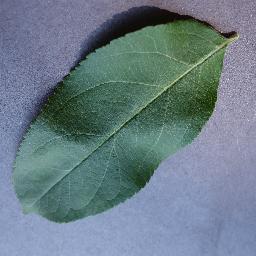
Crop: apple
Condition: healthy